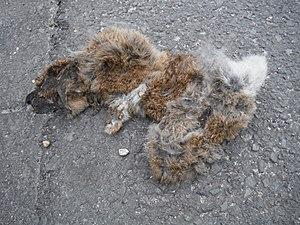
Animal mort au bord de la route près de Bordeaux en France.
L'alimentation à base d'animaux morts sur la route désigne toute préparation comestible pour laquelle l'ingrédient principal est un cadavre d'animal mort trouvé sur le bas-côté d'une route.